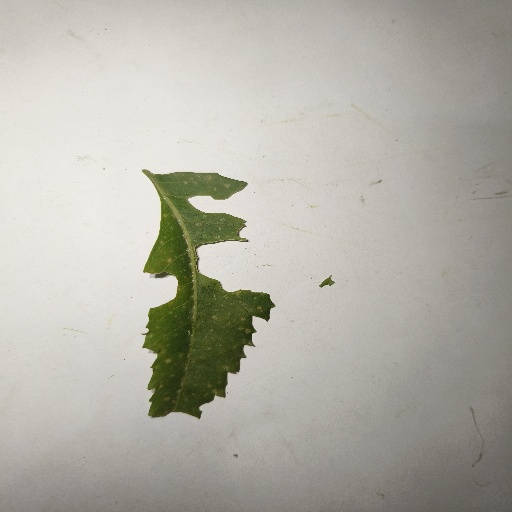
Species: Neem
Leaf condition: Shot Hole Leaf